Rex the Runt

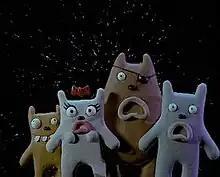
Main characters from left to right: Vince, Wendy, Bad Bob, Rex

Rex the Runt is a British live-action stop-motion claymation pixilation comedy series, primarily consisting of a television show and two short films produced by Aardman Animations and Egmont Imagination for BBC Bristol, with EVA Entertainment co-producing the first series. Its main characters are four plasticine dogs: Rex, Wendy, Bad Bob and Vince.